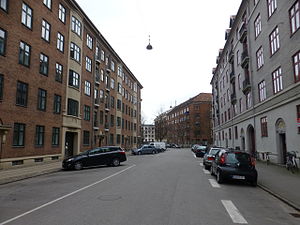
Korsørgade
Korsørgade mellem Løgstørgade og Silkeborggade. Til venstre nr. 29-33 og til højre karreen med nr. 28-36.
Korsørgade er en gade på Østerbro, og er den eneste gade i Danmark med dette navn. Gaden er ca. 150 meter lang og løber mellem Randersgade og Strandboulevarden. Ved hvert gadehjørne er der et træ – og en p-automat.